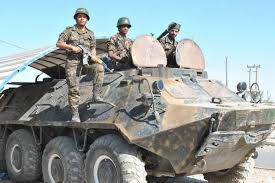
Label: BTR